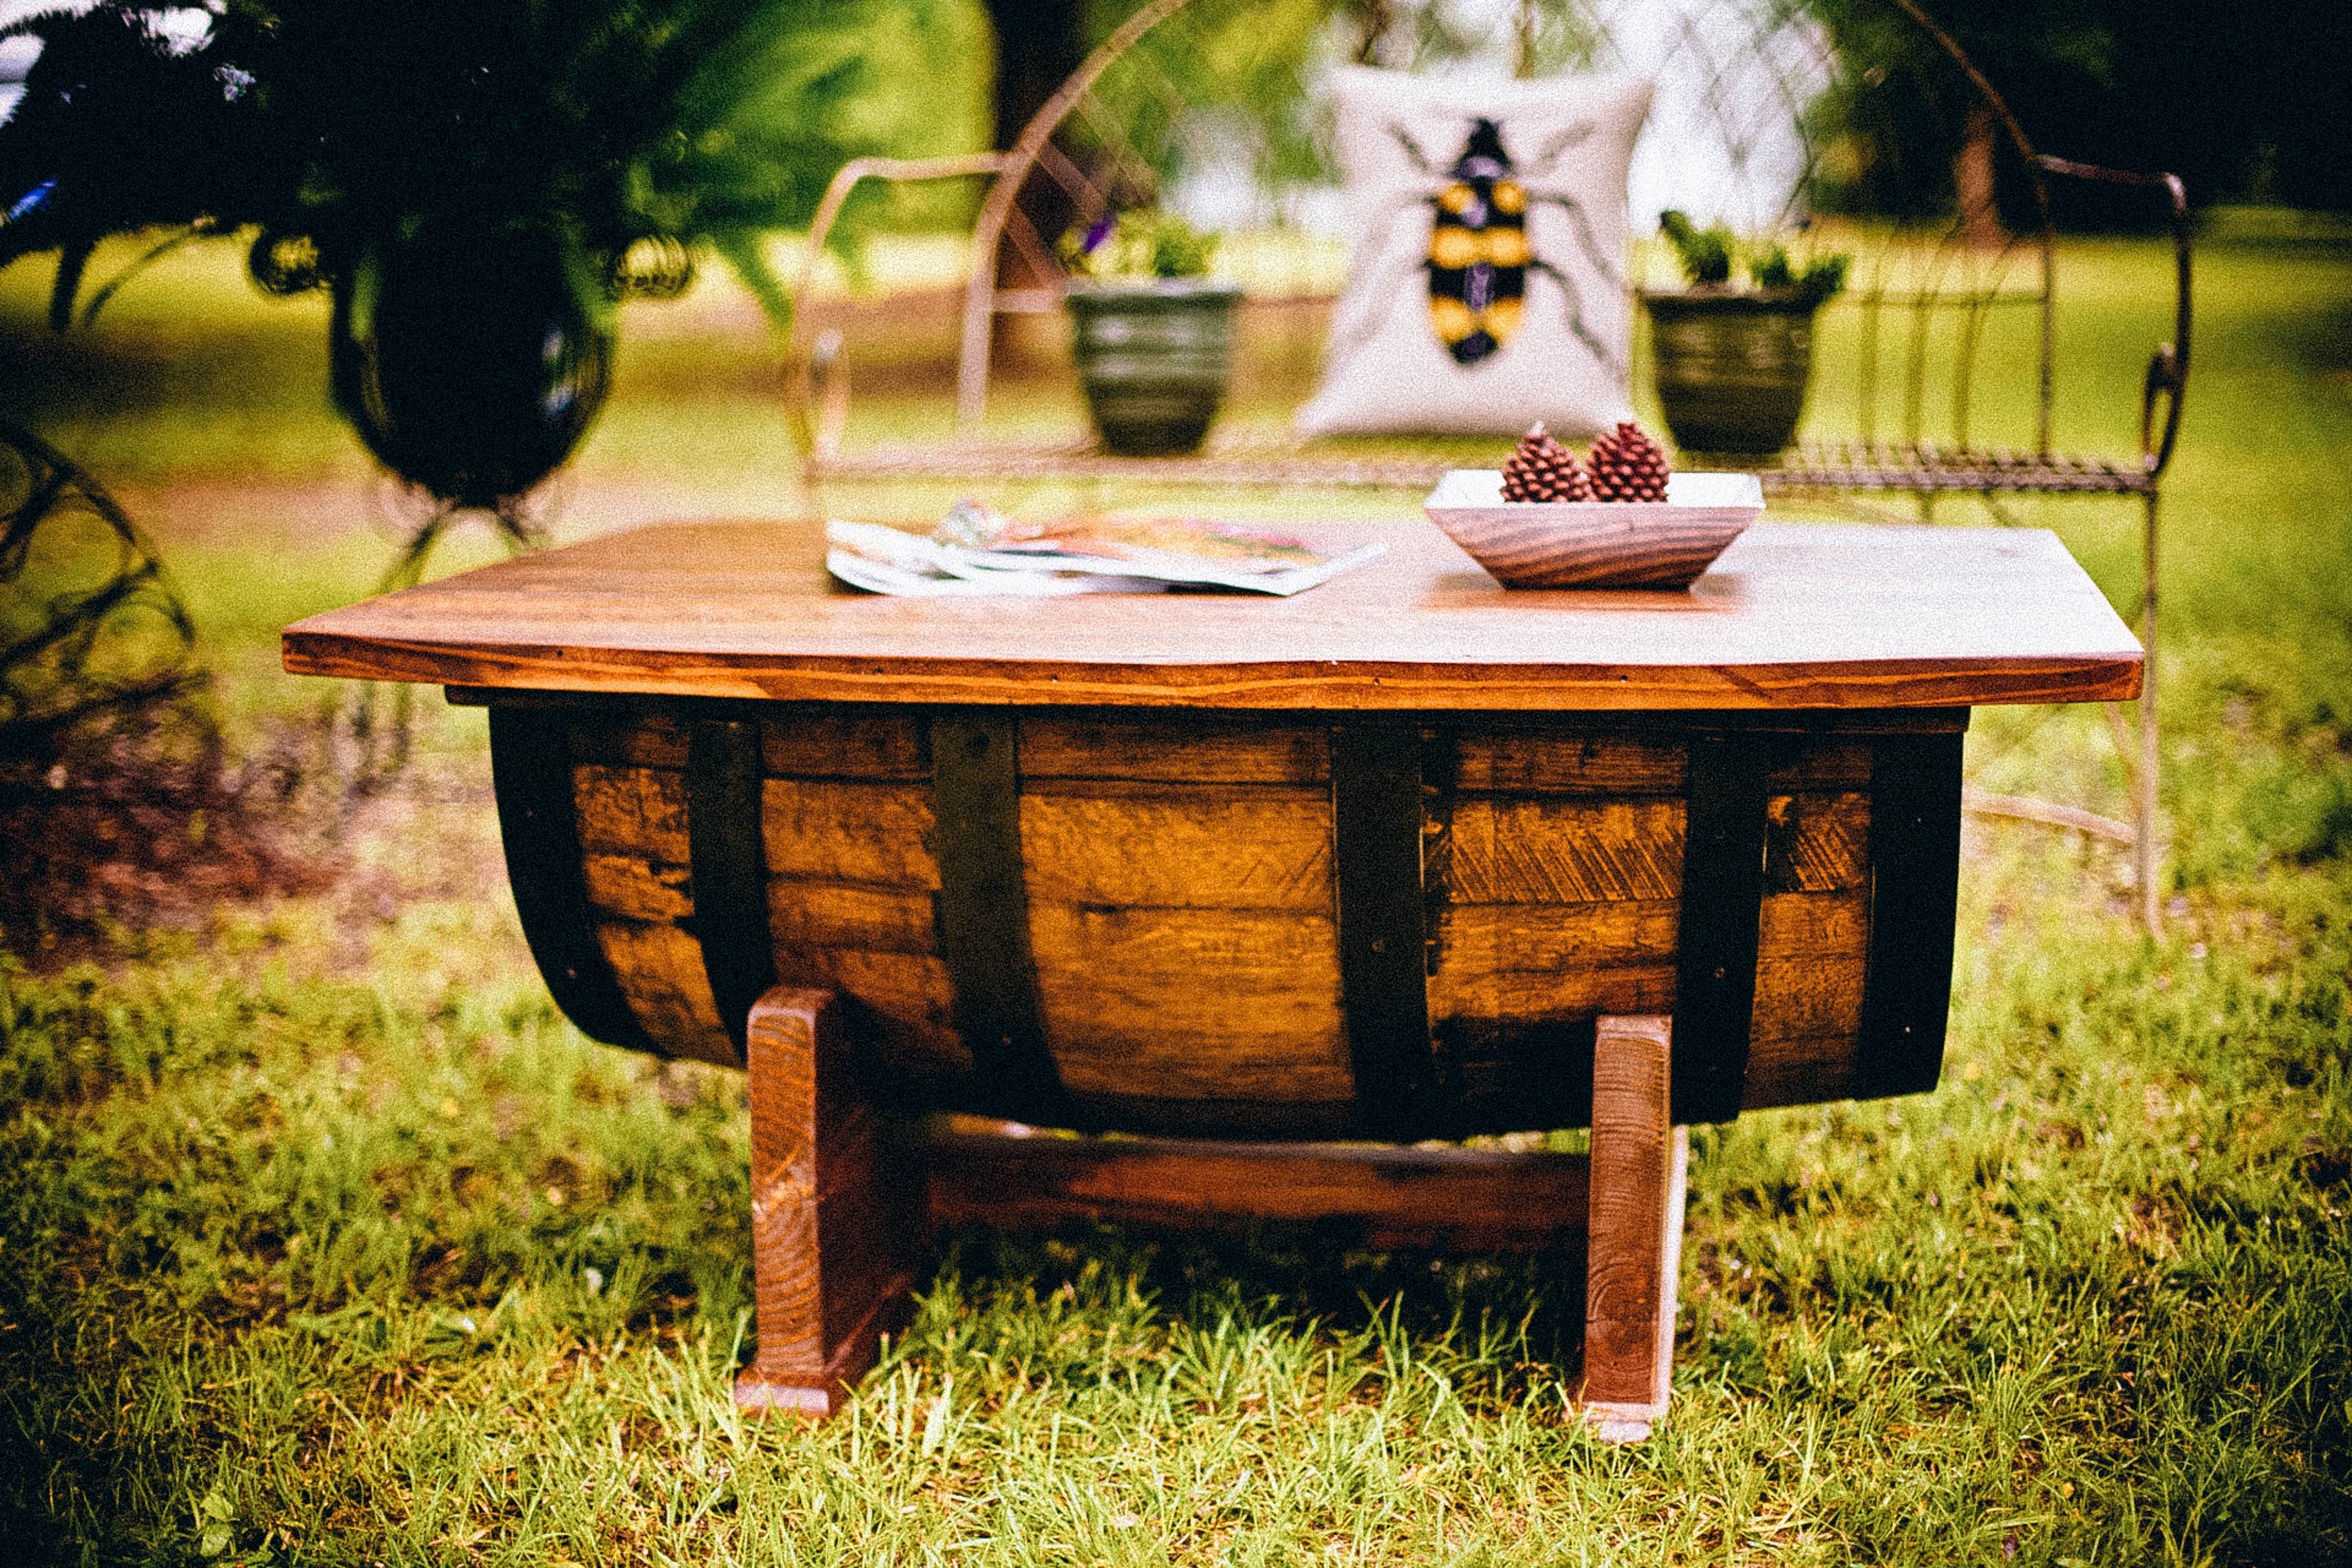
table, wood, rustic, backyard, furniture, garden, coffee table, outdoors, wooden, man made object